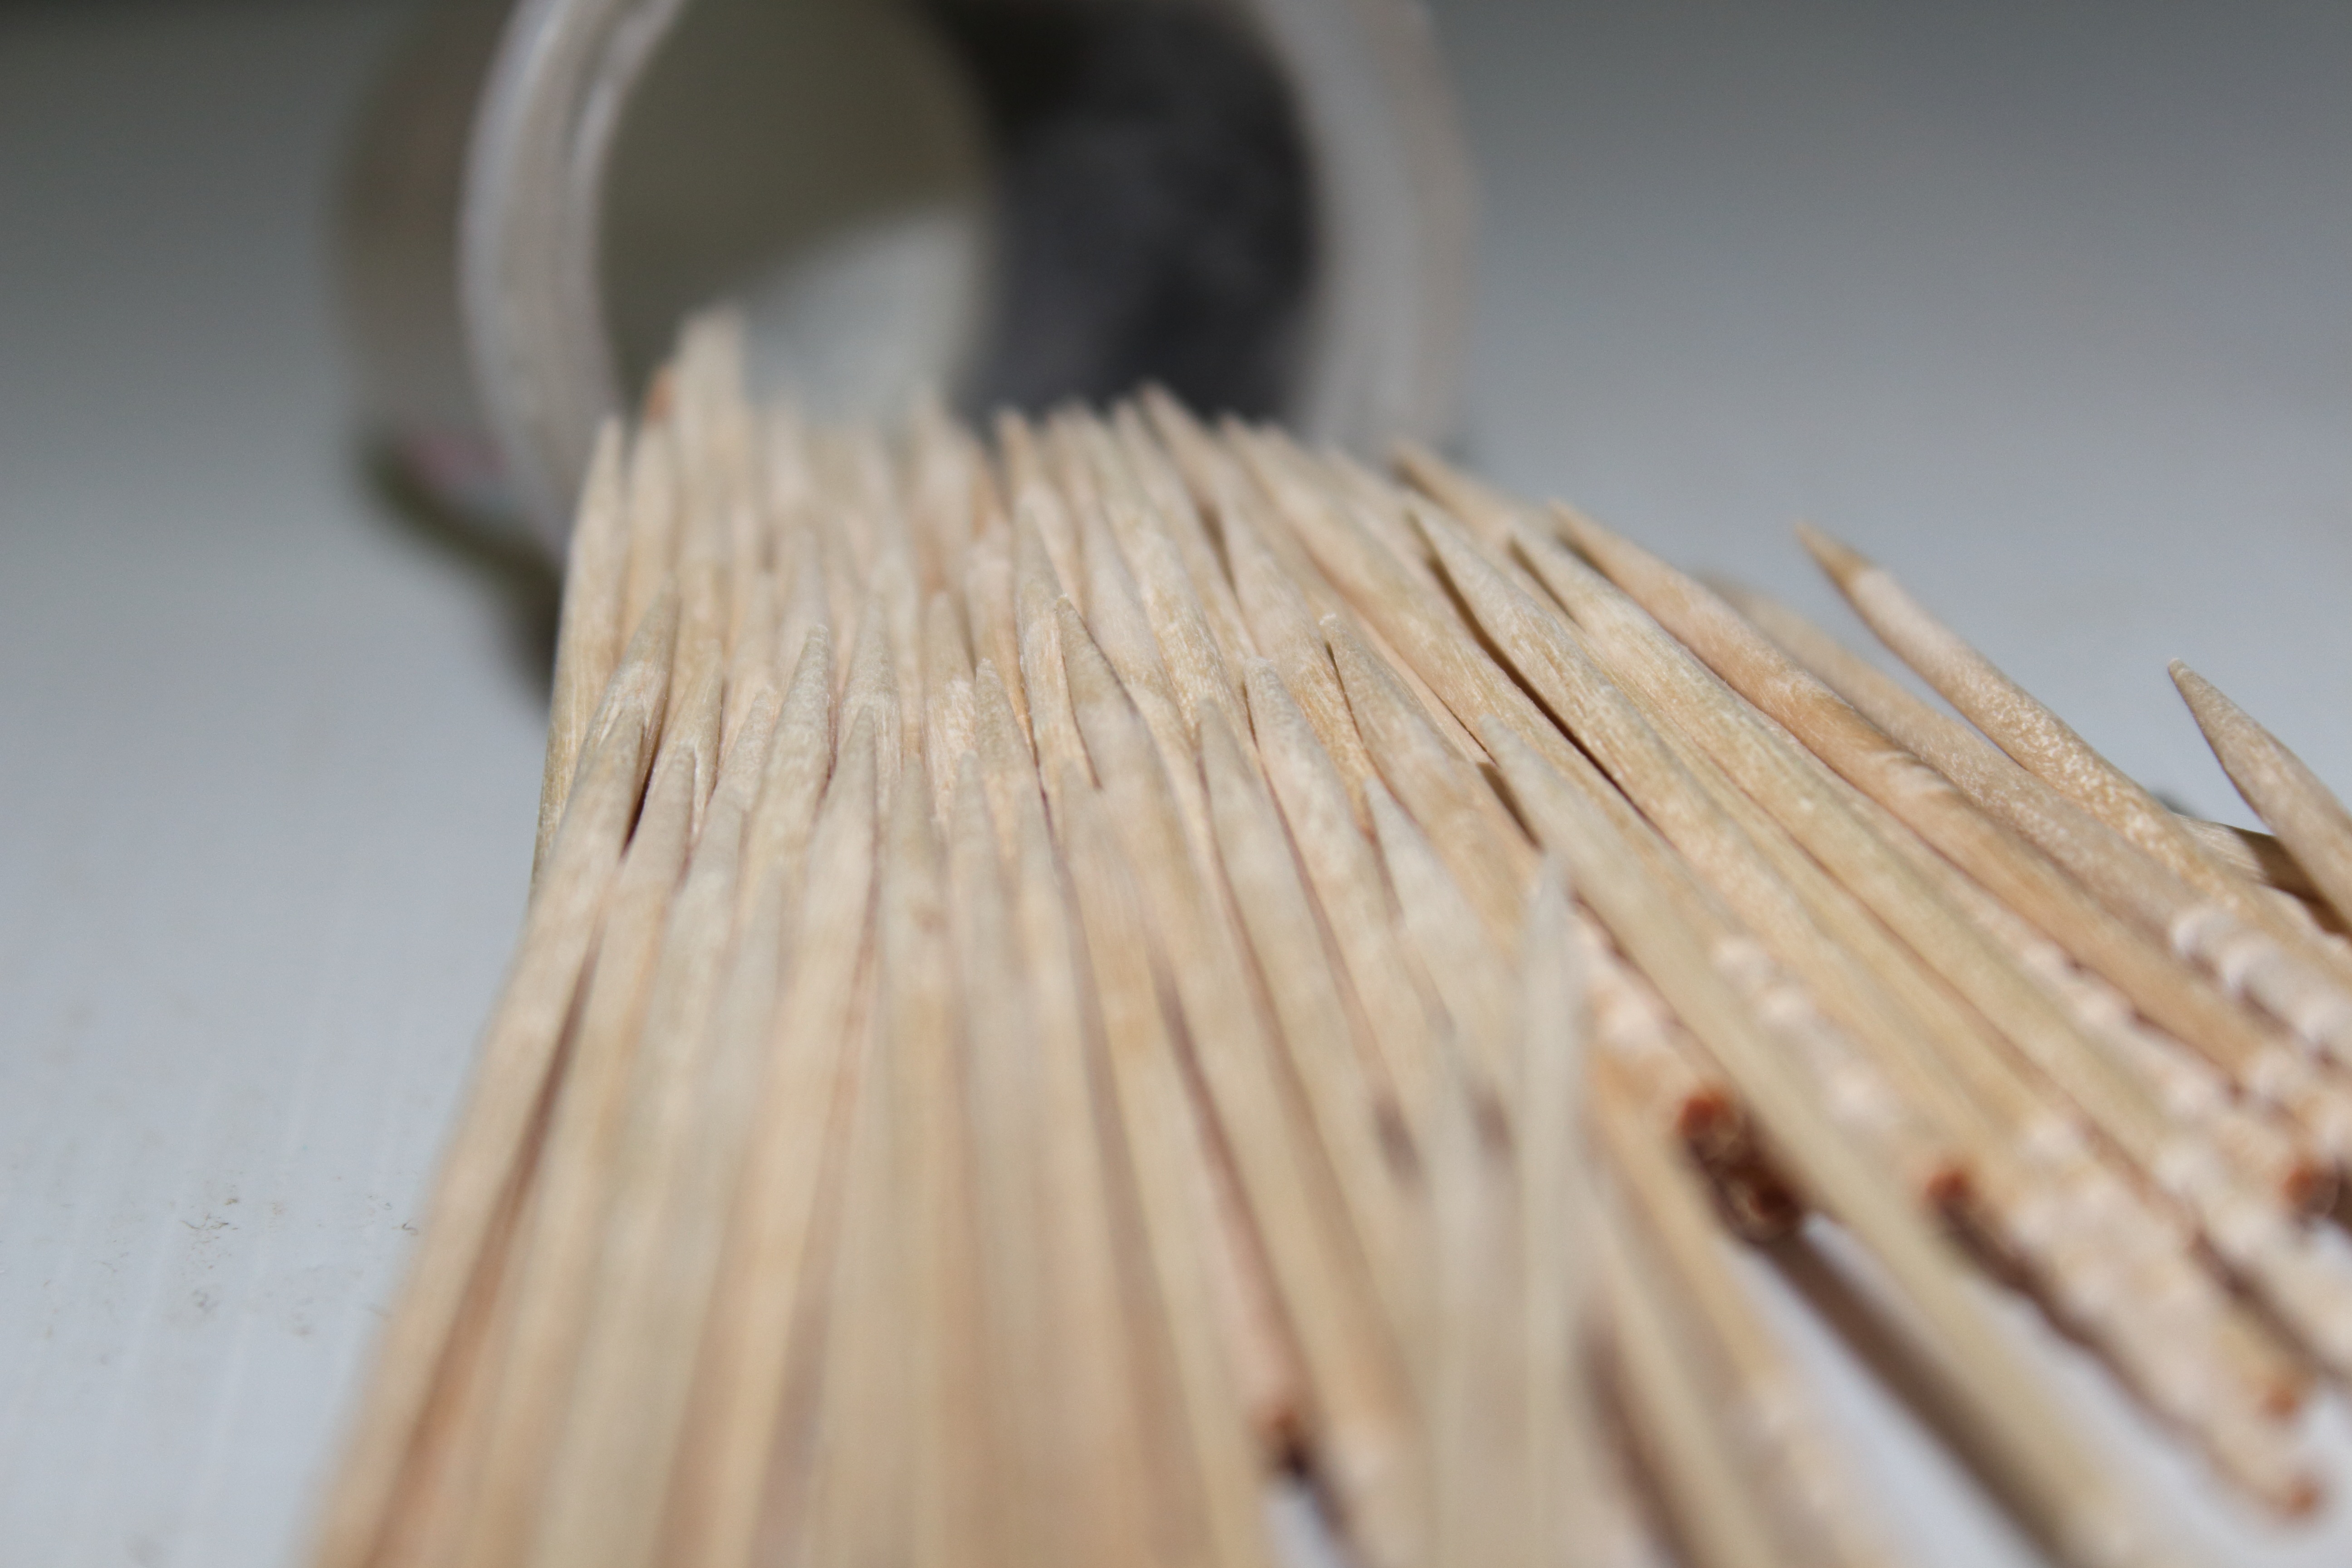
wood, close up, coconut, grass family